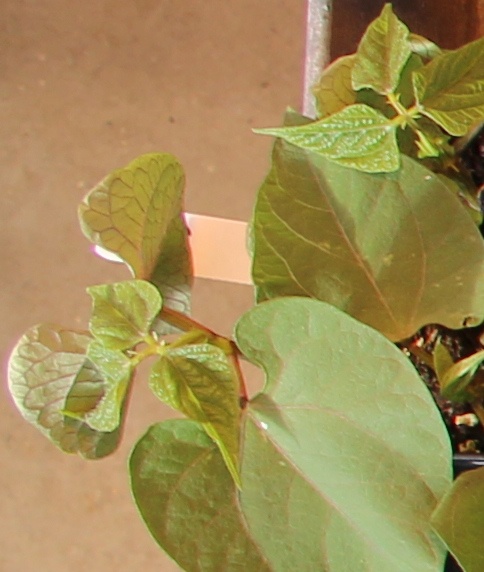
Label: Blackbean